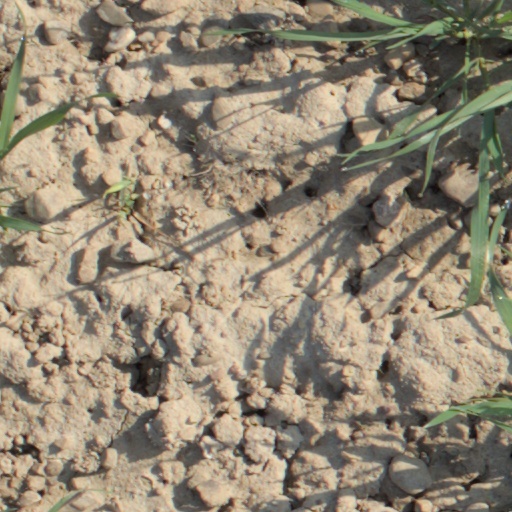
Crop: wheat